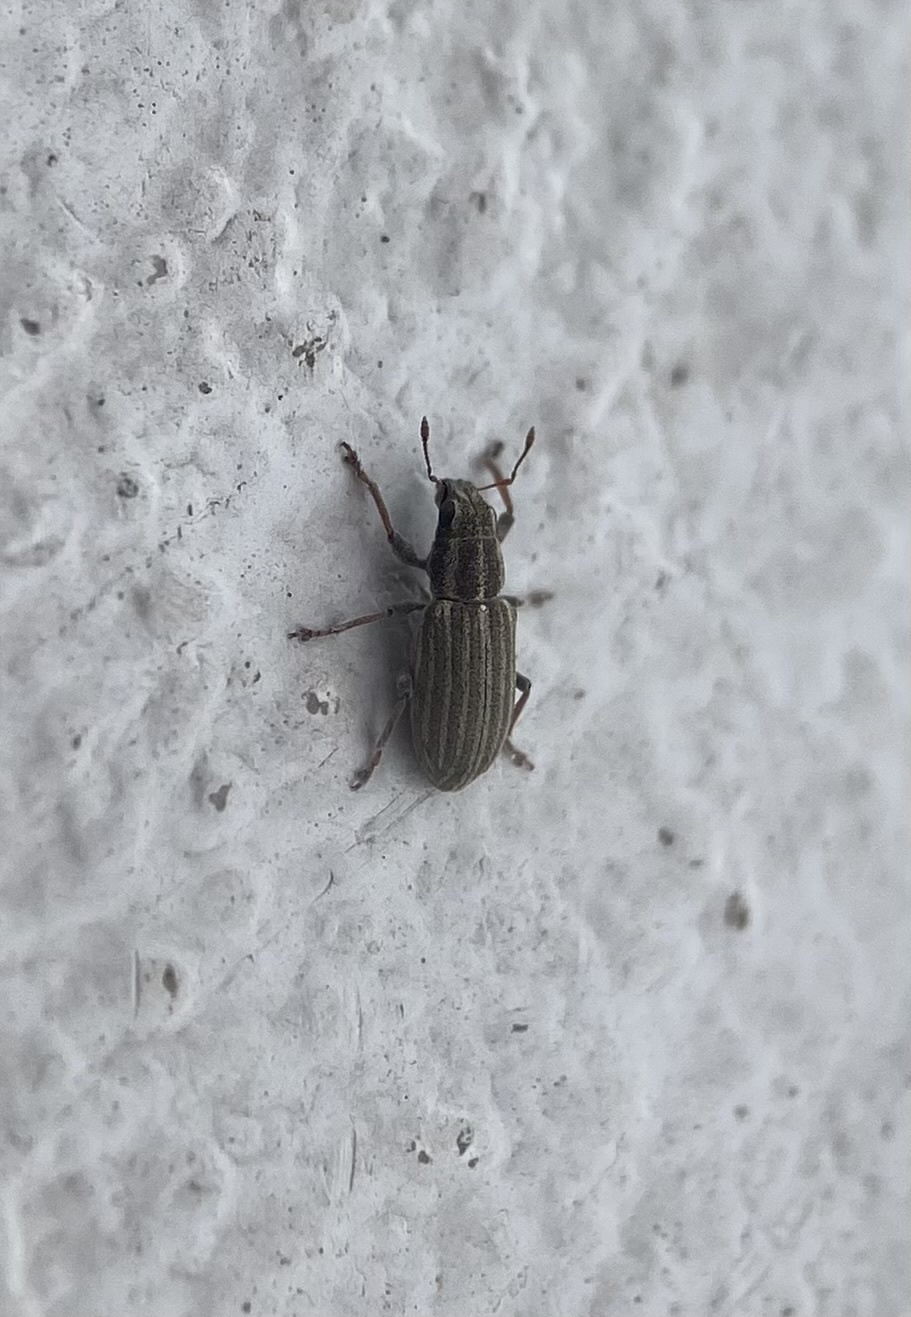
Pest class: pea_leaf_weevil